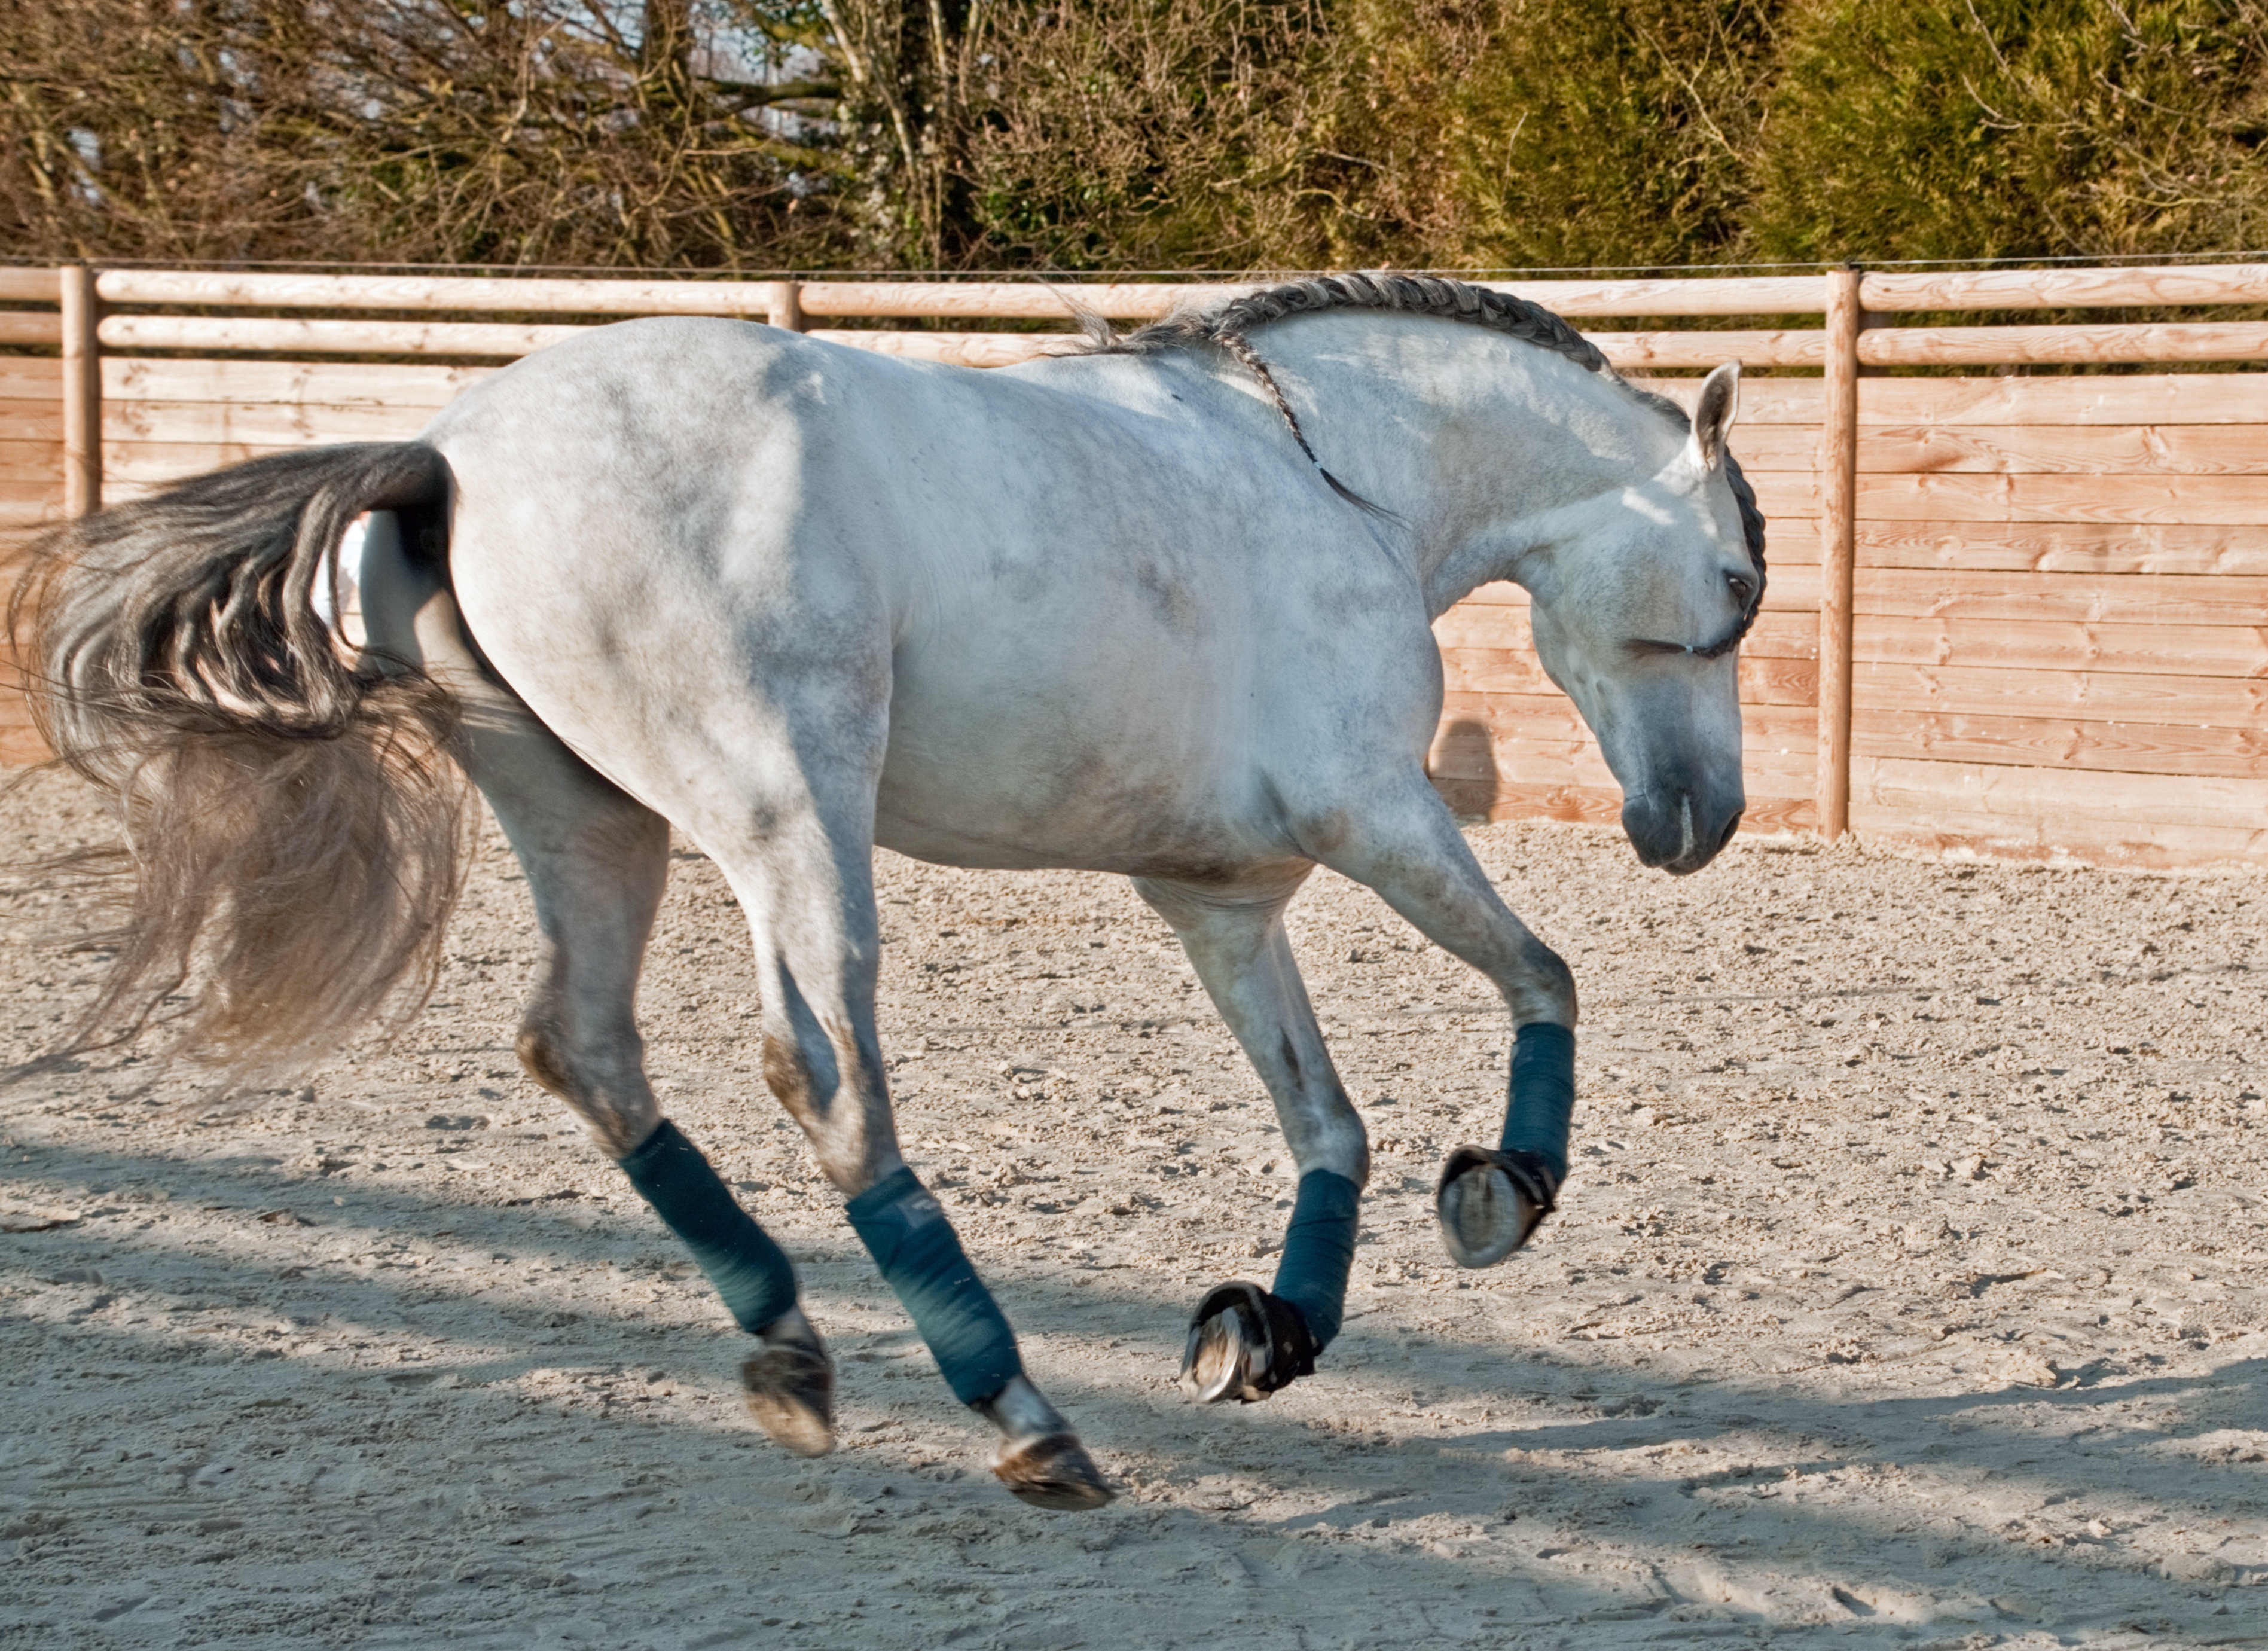
play, run, jump, horse, mammal, stallion, mane, vertebrate, mare, pack animal, horse like mammal, mustang horse